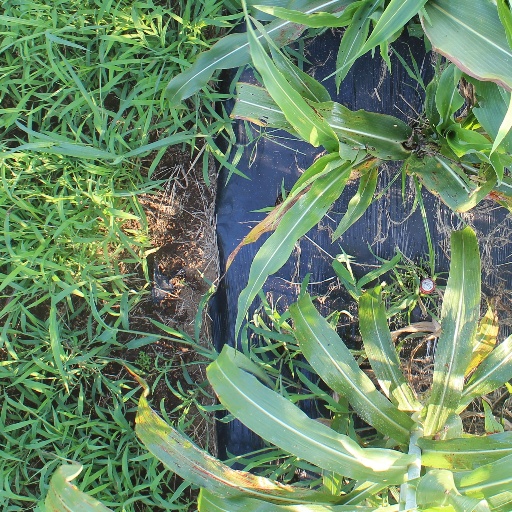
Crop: sorghum